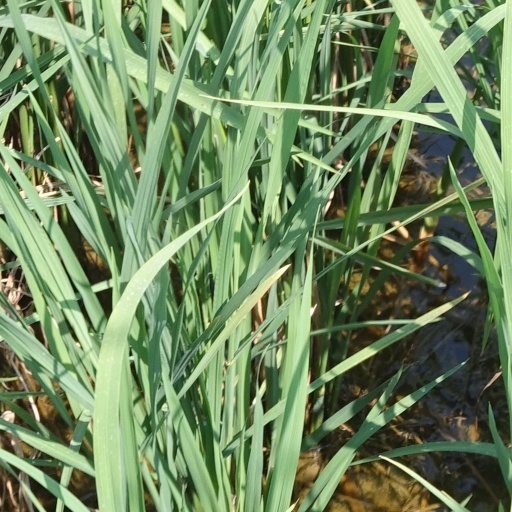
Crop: rice